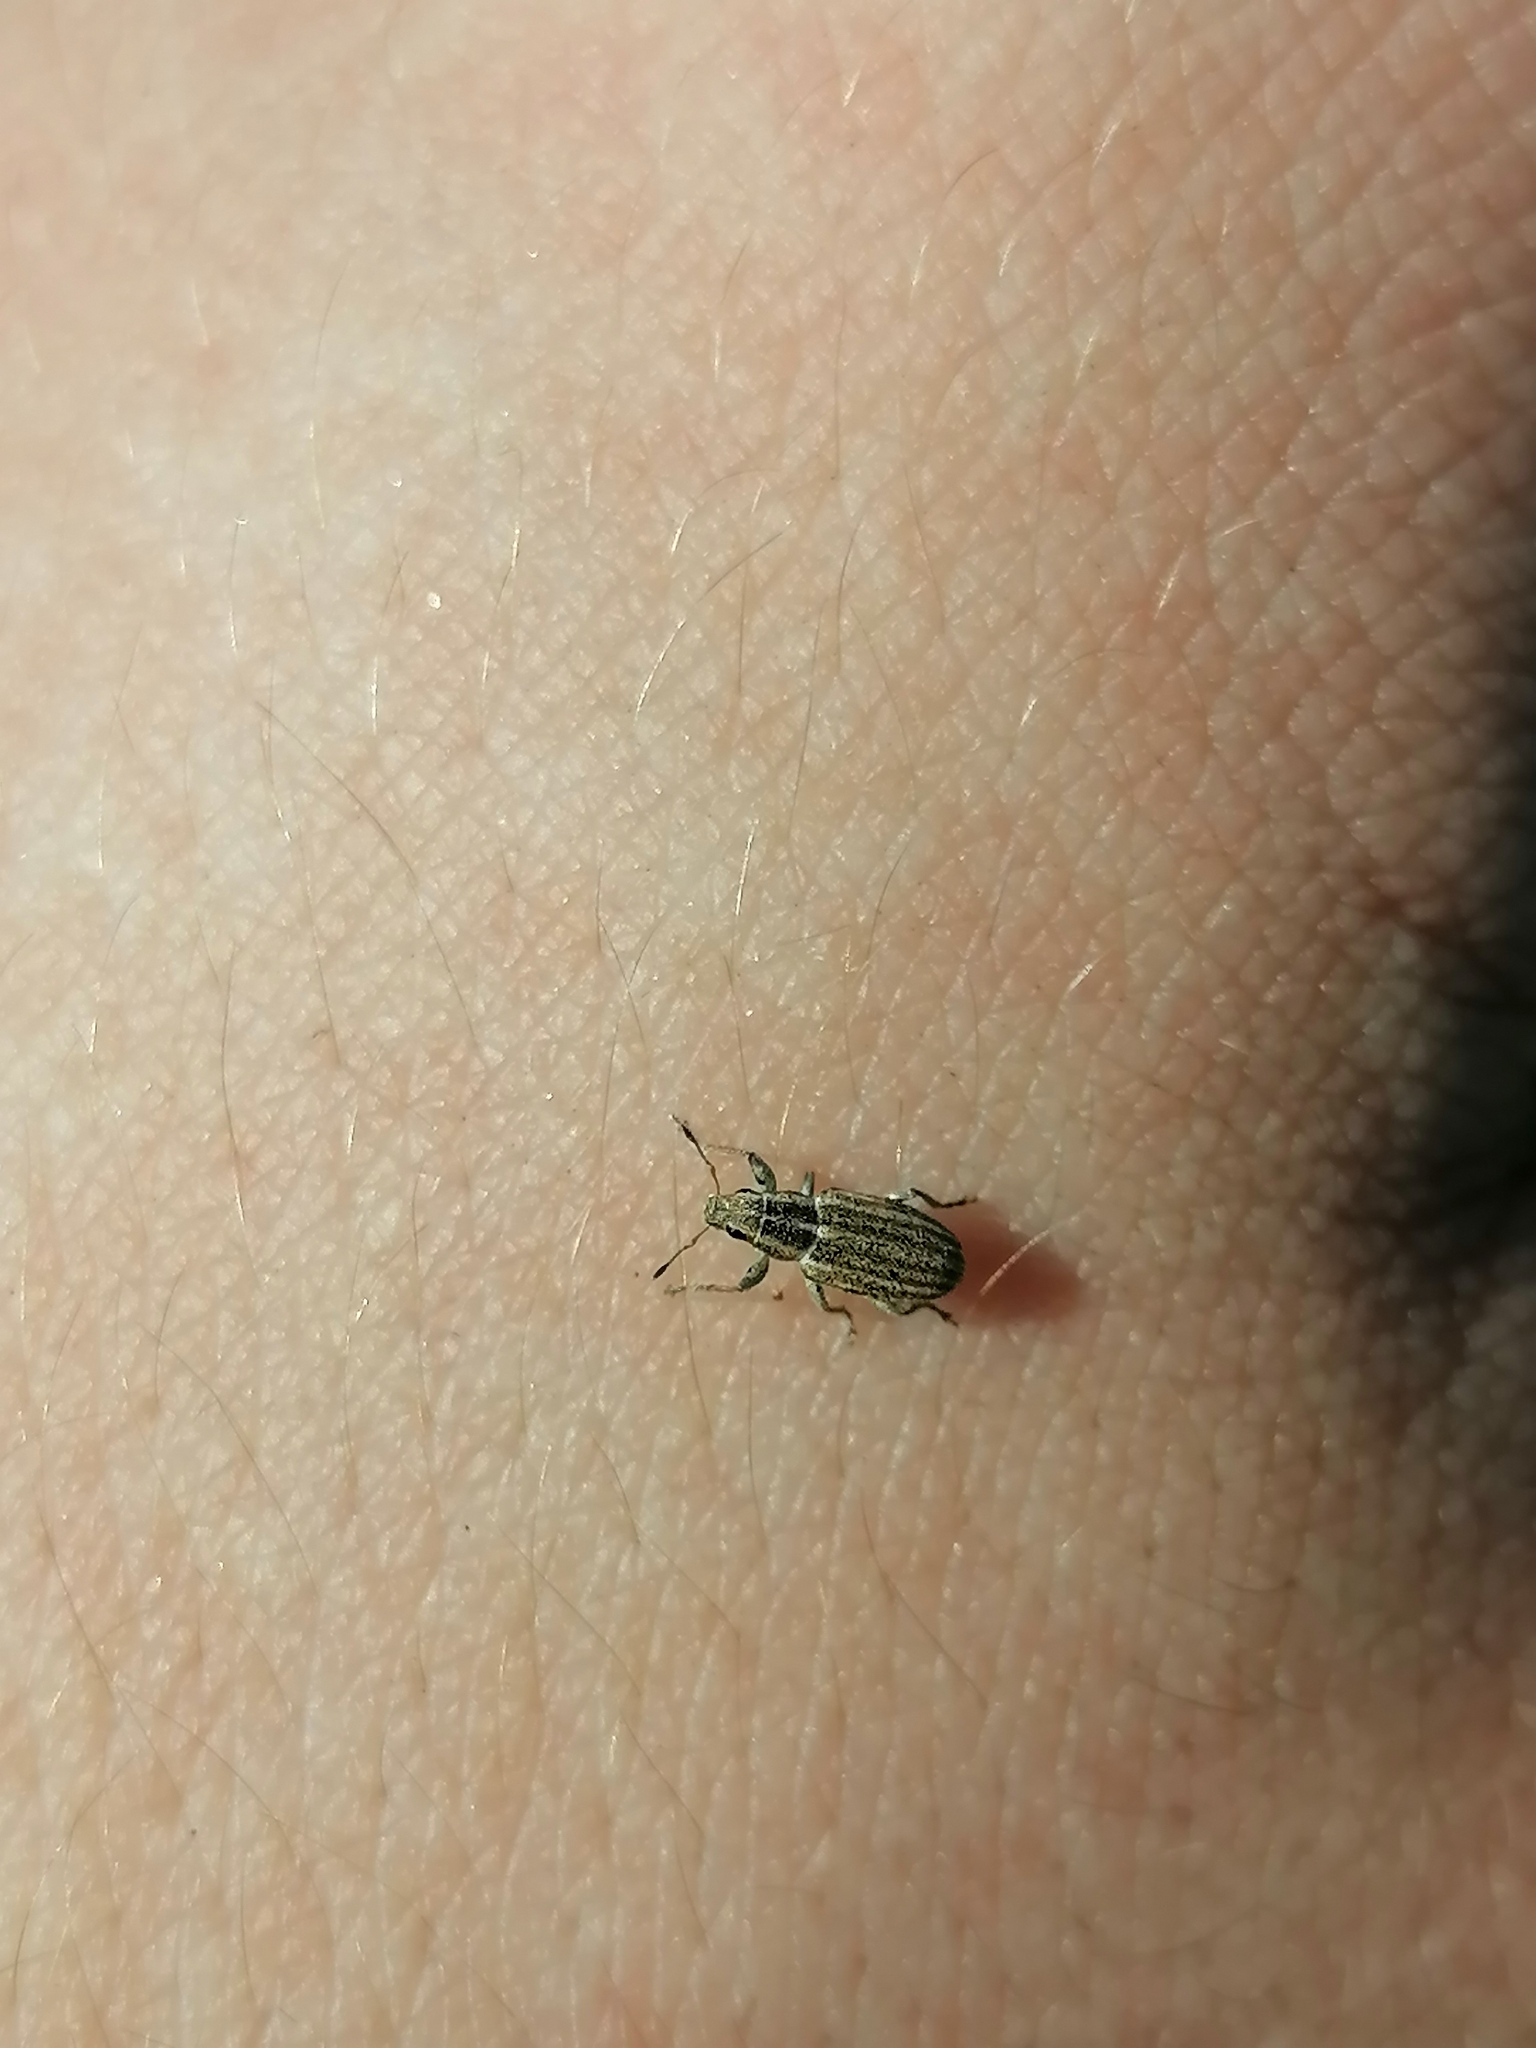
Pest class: pea_leaf_weevil